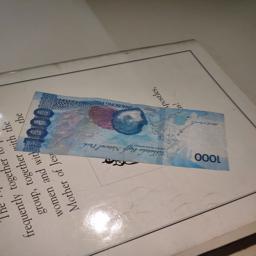
Label: 1000_Old_Back